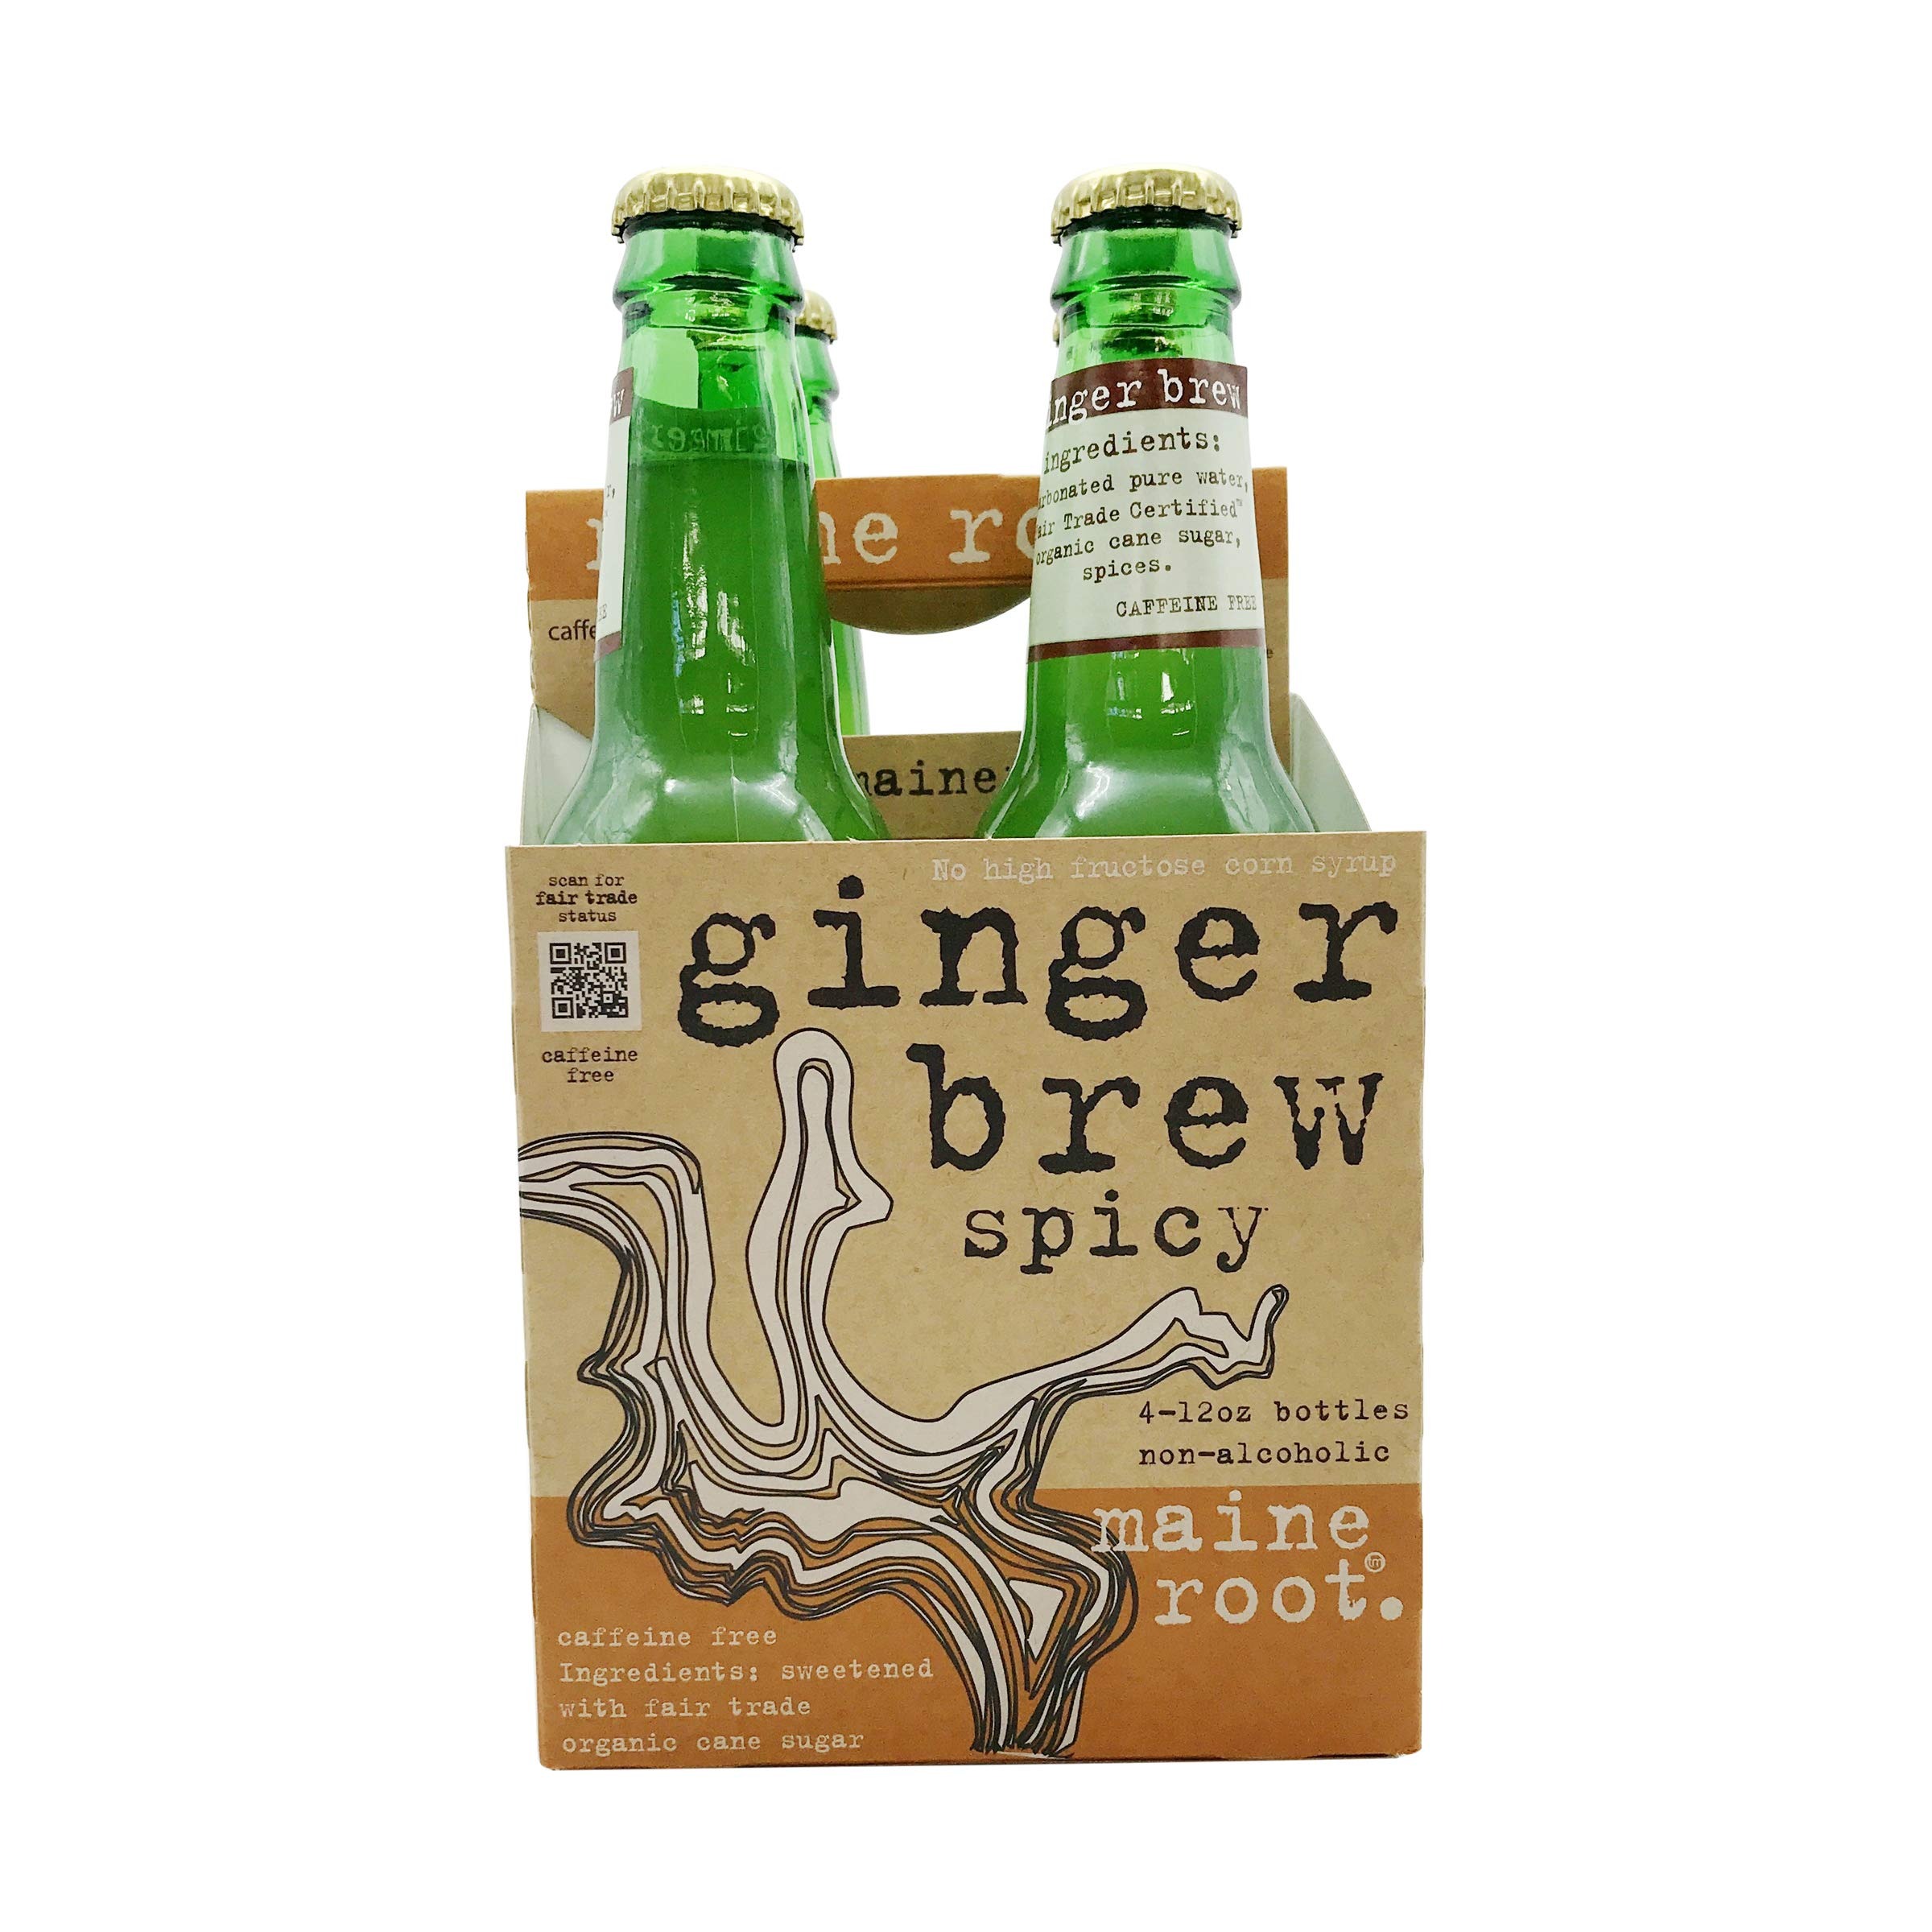
Item Name: Maine Root, Soda Ginger Brew, 12 Fl Oz, 4 Pack
Bullet Point 1: Organically sweetened
Bullet Point 2: Fair trade
Bullet Point 3: Caffeine free
Value: 48.0
Unit: Fl Oz

Price: 18.93